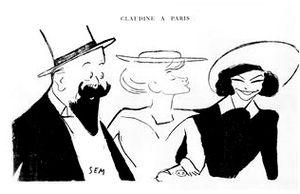
Caricature de Willy, Colette et Polaire.
Sidonie-Gabrielle Colette, dite Colette, née le 28 janvier 1873 à Saint-Sauveur-en-Puisaye et morte le 3 août 1954 à Paris, est une femme de lettres française, également mime, comédienne, actrice et journaliste. Elle est l'une des plus célèbres romancières, aussi bien en France qu'à l'étranger, de la littérature française. Deuxième femme élue membre de l'académie Goncourt, dont elle est présidente entre 1949 et 1954, elle est nommée pour le prix Nobel de littérature 1948. Elle est la deuxième femme en France à recevoir des funérailles nationales.